Never Give In (Pato Banton album)

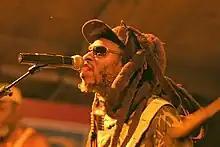
David Hinds, who appears on "Never Give In" as a member of Steel Pulse.

According to writer James Ferguson, "Never Give In" combines accessible grooves with nascent, digital dancehall music, with Banton's "just-gritty-enough" style and "streetwise verses" rubbing distinctively against digital rhythms, as exemplified on "Don't Sniff Coke". However, by employing Birmingham groups the Studio Two Crew and Steel Pulse, Banton was said by "The Rough Guide to Reggae" to have "ignored the digital revolution for earlier-sounding roots rhythms". Writers Dave Schulps and Ira Robbins write that the Studio Two Crew provide heavy reggae rhythms punctuated by "colorful horns and rock-oriented lead guitar". Throughout the album, Banton sings, toasts and "speed-raps" humorously about subjects such as poverty, war and drugs, comically impersonating his mother on three songs, as well as his wife and a frightened riot victim elsewhere. Parry Gettelman of "The Orlando Sentinel" said that "Never Give In" and Banton's other early albums showed him deliver "serious messages with a light, comedic touch", highlighting "Don't Sniff Coke" for being seriocomic. Banton would reflect that, from "Never Give In" onward, "my main goal has always been to spread truth, beauty and goodness through reggae music."